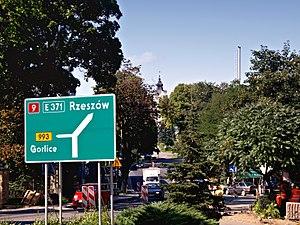
La route européenne 371 est une route reliant Radom, en Pologne, à Prešov, en Slovaquie.